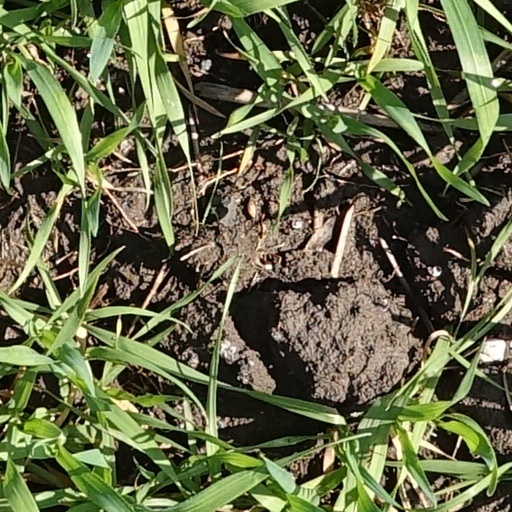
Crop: wheat